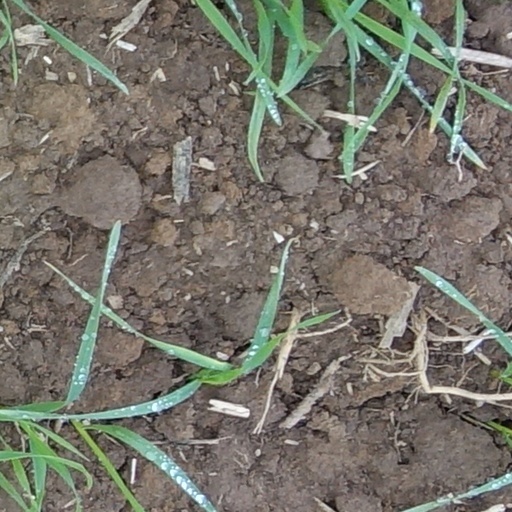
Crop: wheat